Marquette Castle

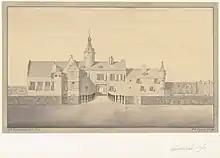
Between 1741 and 1759

Count William II of Holland, who ruled from 1247 to 1256 ordered the construction of roads and castles in order to subdue the West Frisians. Heemskerk Castle, then known as was one of these. It led to an unusually high concentration of castles around Heemskerk. See Oud Haerlem Castle for details of this concentration and a map.